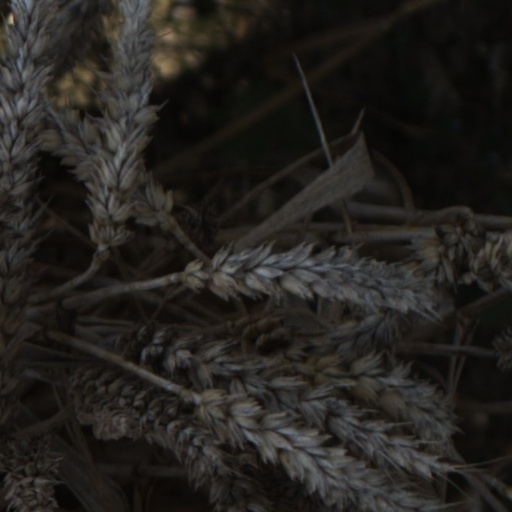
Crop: wheat